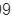
Number: 9